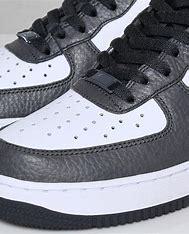
Brand: Nike
Model: Force 1